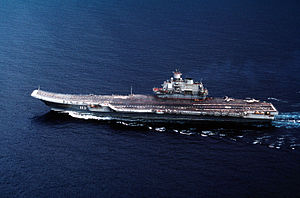
Admiral Kuznetsov
Admiral Kuznetsov i havet omkring Italien
Admiral Kuznetsov i havet omkring Italien
Admiral Kuznetsov er et hangarskib i Kuznetsov-klassen fra Rusland, som oprindeligt blev bygget til Sovjetunionens flåde. Skibet er flagskib for den russiske flåde og er blandt de største hangarskibe i Europa efter Queen Elizabeth-klassen.